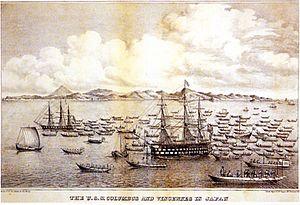
L’USS Vincennes est un sloop de guerre de l’US Navy lancé en 1826. C'est le premier navire de la marine américaine à effectuer un tour du monde et l'un de ceux qui ont le plus navigué sur les mers du globe. Il participe à plusieurs expéditions scientifiques, l'Expédition Wilkes et la North Pacific Exploring and Surveying Expedition ainsi qu'aux premières tentatives pour ouvrir le Japon à l'Occident. Lors de la guerre de Sécession, il soutient le blocus de l'Union. Il est vendu et détruit à Boston en 1867.
James Biddle, de la famille Biddle, frère du banquier Nicholas Biddle et neveu du capitaine Nicholas Biddle, était un commodore américain. Son navire amiral était le USS Columbus.
L’East India Squadron est une escadre de la marine des États-Unis opérant dans l'Extrême-Orient au cours du XIXᵉ siècle.